Pavement performance modeling

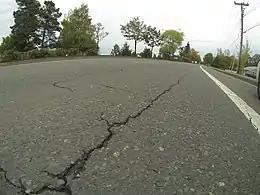
Pavement performance models could be developed to predict a single distress such as a crack or the aggregate pavement condition index.

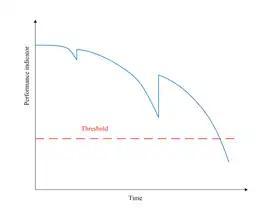
Schematic deterioration of the condition of a road over time

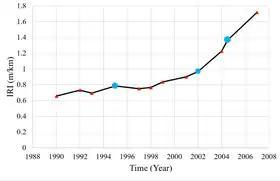
The increase in the IRI of a road in Texas. The blue dots on the curve represent maintenance actions.

Pavement performance modeling or pavement deterioration modeling is the study of pavement deterioration throughout its life-cycle. The health of pavement is assessed using different performance indicators. Some of the most well-known performance indicators are Pavement Condition Index (PCI), International Roughness Index (IRI) and "Present Serviceability Index" (PSI), but sometimes a single distress such as rutting or the extent of crack is used. Among the most frequently used methods for pavement performance modeling are mechanistic models, mechanistic-empirical models, survival curves and Markov models. Recently, machine learning algorithms have been used for this purpose as well. Most studies on pavement performance modeling are based on IRI.